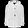
Label: Coat